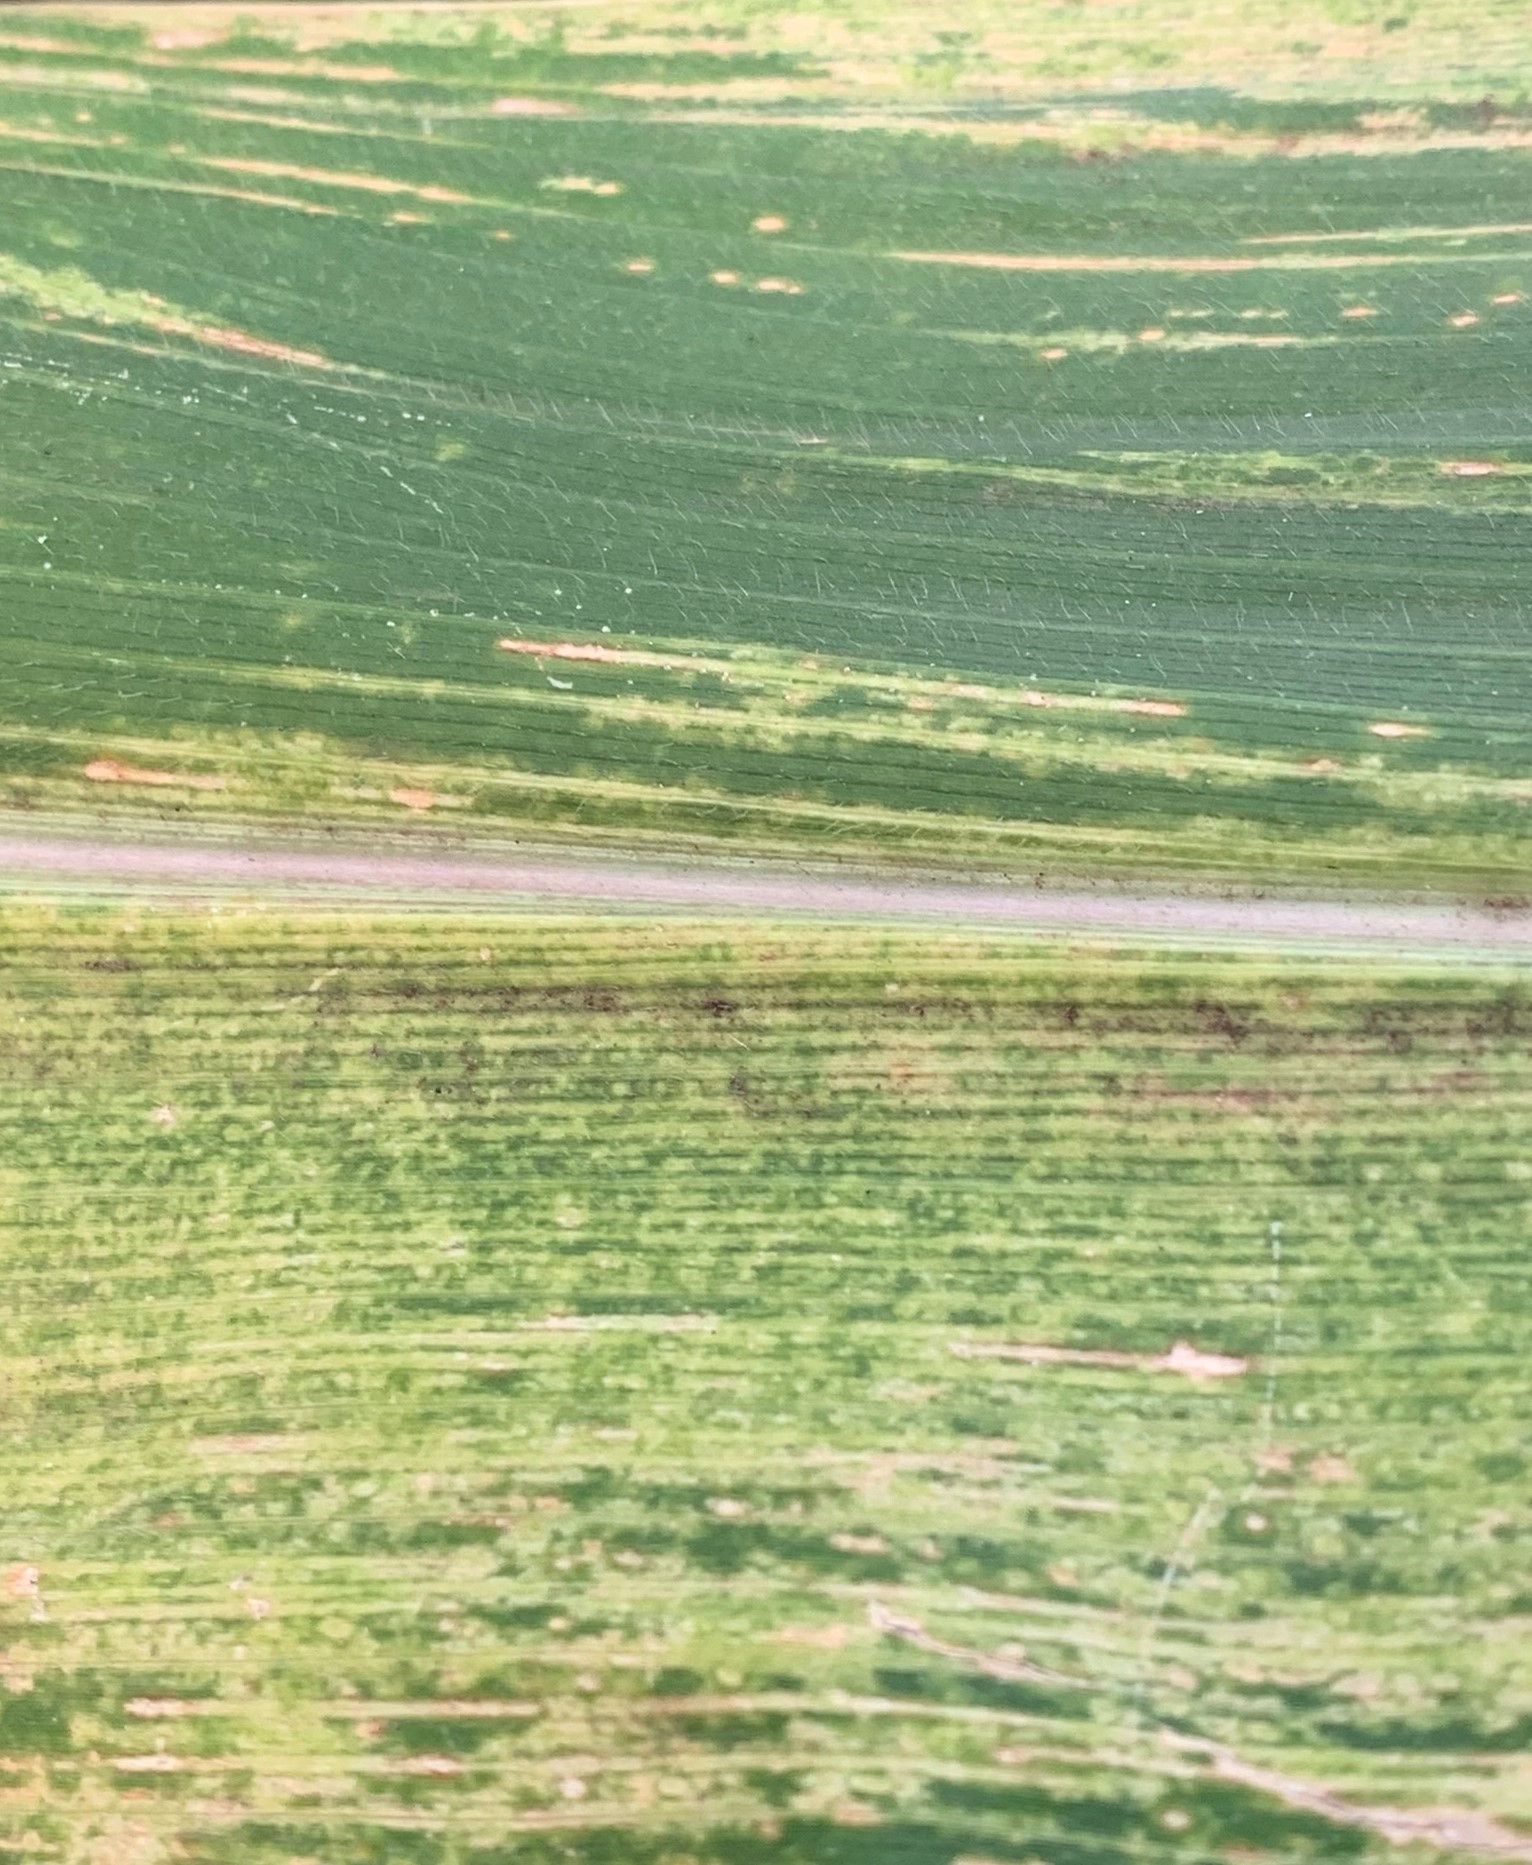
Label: MSV